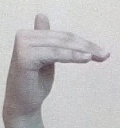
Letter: khaa